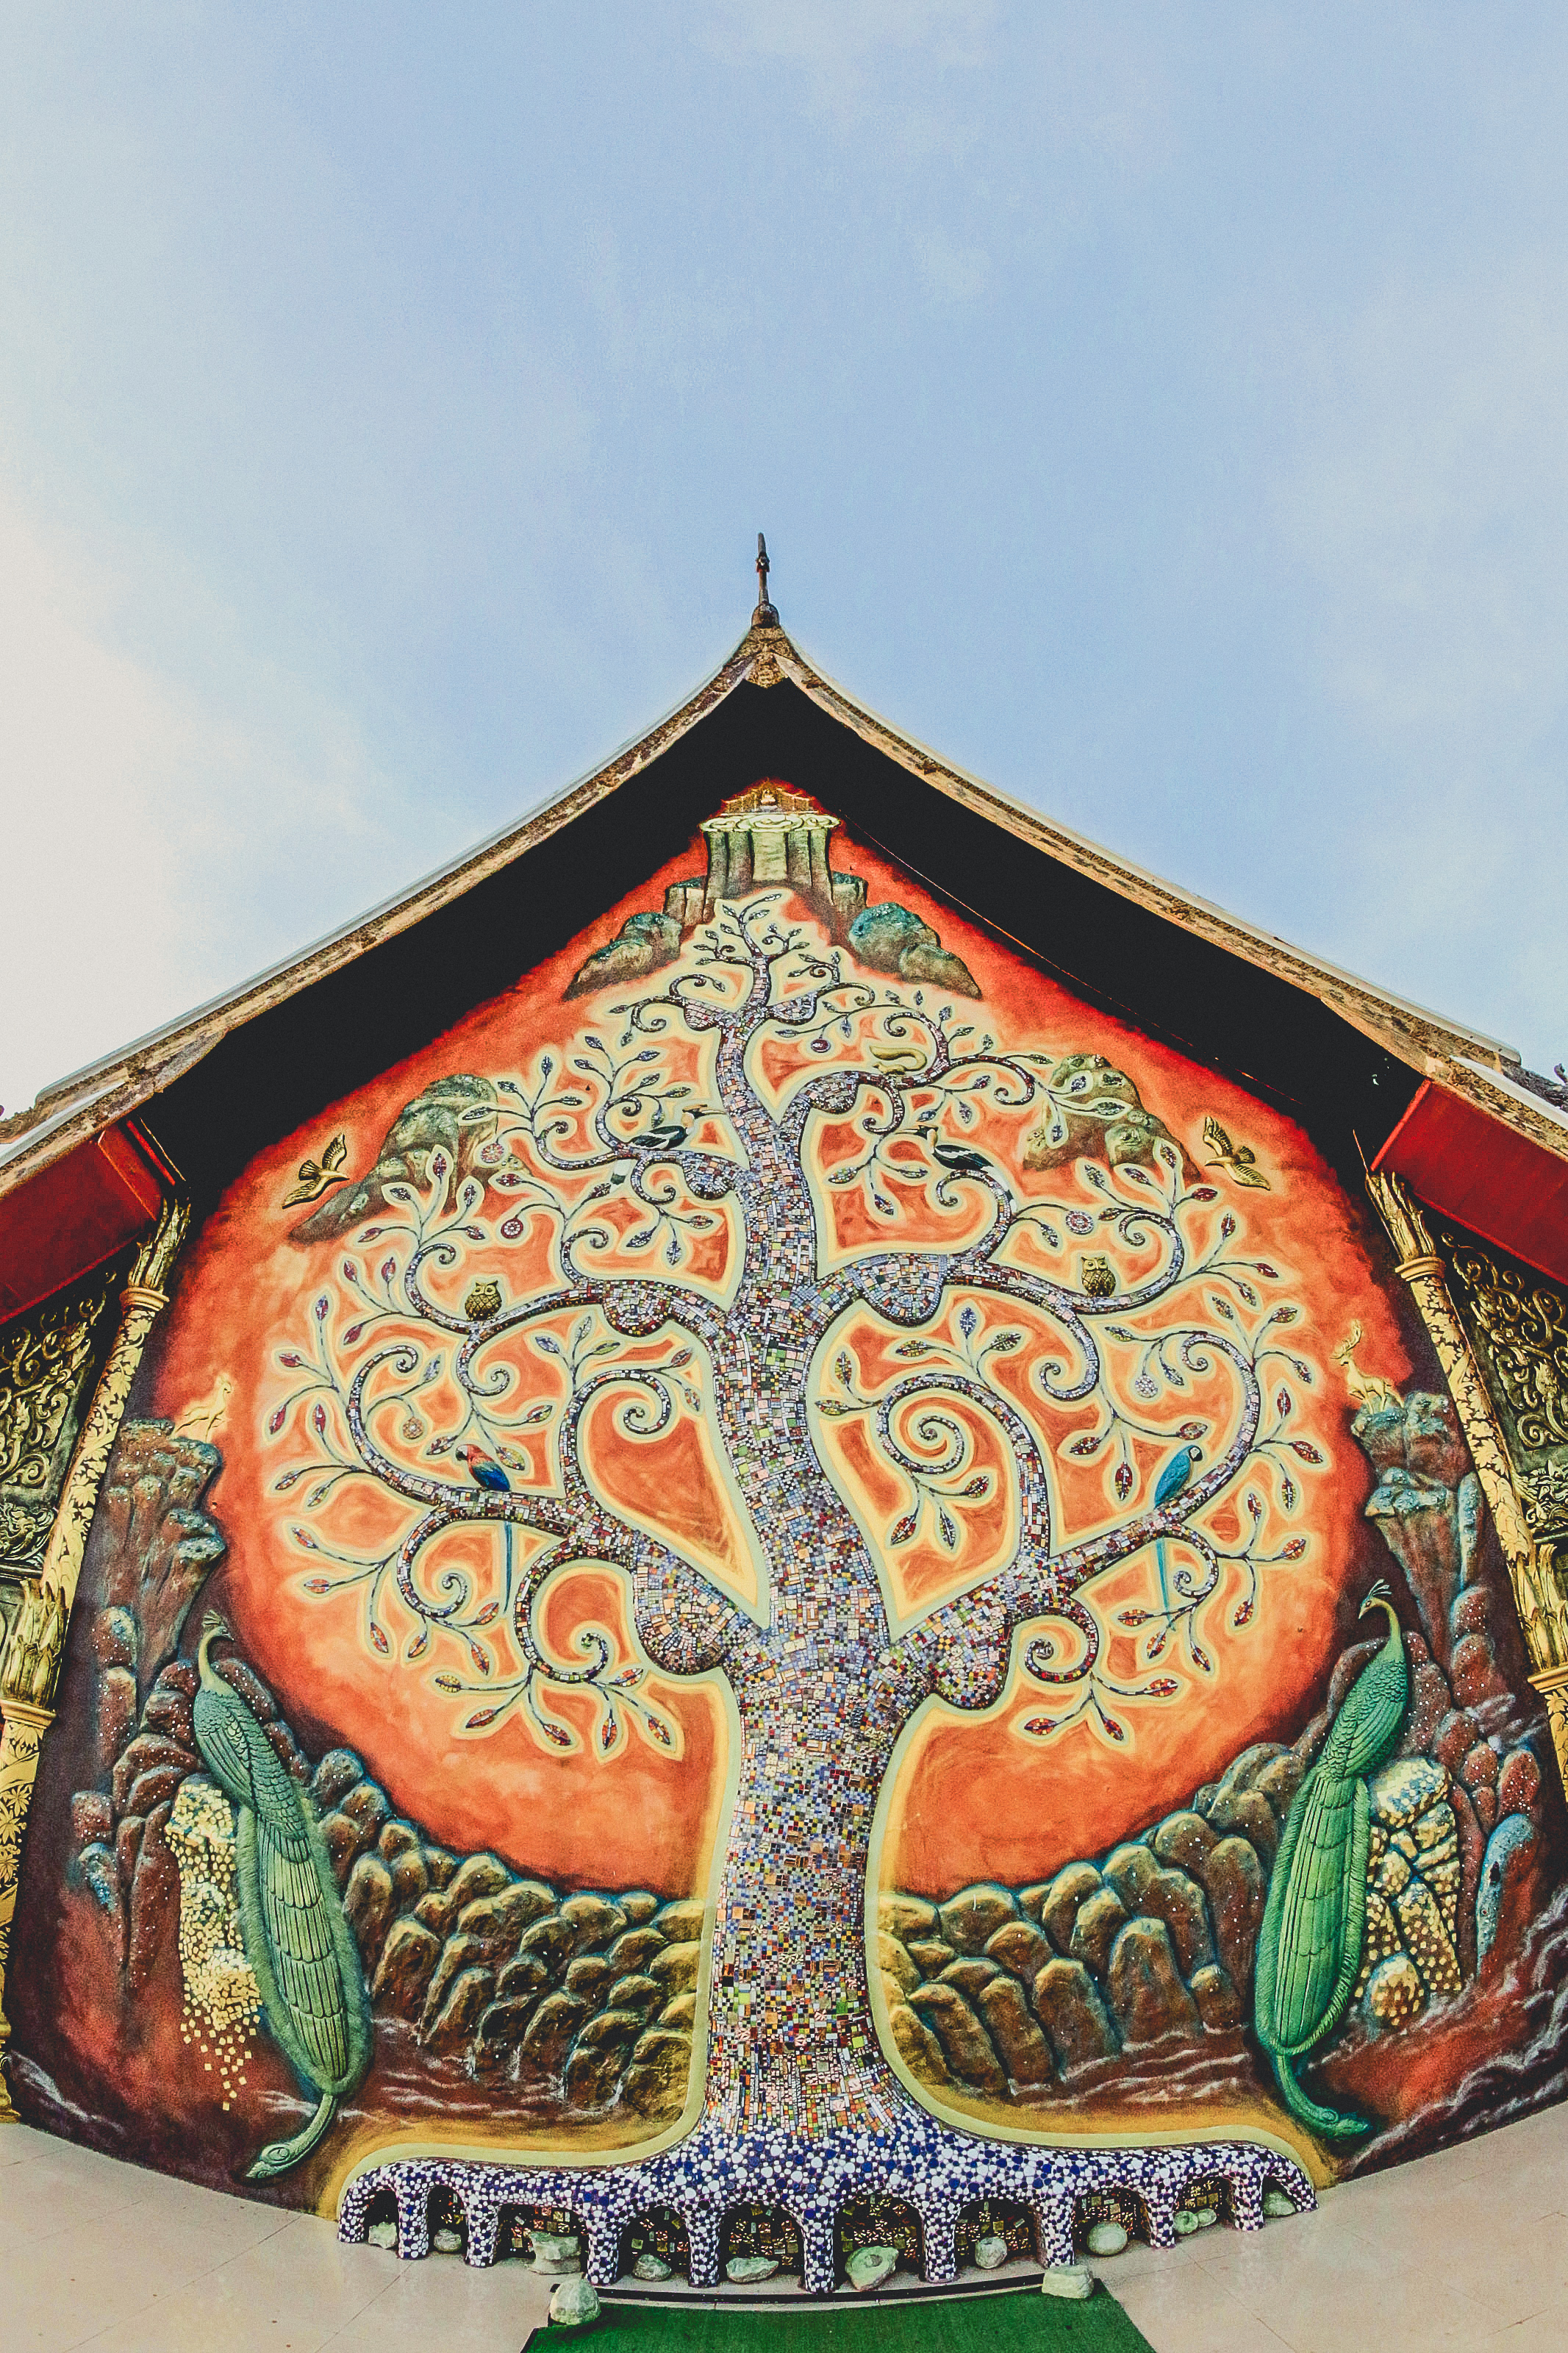
thailand, culture, travel, beautiful, night, ancient, wat, ubonratchathani, temple, thai, buddhism, religion, tourism, light, sirindhorn, asian, art, asia, phu, praw, traditional, buddha, ubon, background, ratchathani, architecture, view, landmark, decoration, unseen, painting, mural, visual arts, place of worship, building